Tabinshwehti

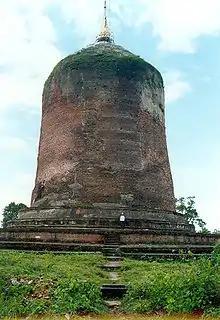
The ancient Bawbawgyi Paya near Prome.

The conquest of Martaban now gave his upstart regime complete control of Lower Burma's manpower, access to foreign firearms and maritime wealth to pay for them. Tabinshwehti would use these newfound assets for further expansion. The sudden emergence of Toungoo did not go unnoticed. Both Ava-based Confederation and Arakan now promised military help to Prome, which was the gateway to Upper Burma. Throughout the rainy season of 1541, Tabinshwehti assembled a massive combine naval and land invasion force. His 13 naval squadrons (9000 troops, nearly 1400 war boats and transport boats) were commanded by ethnic Mon lords of Lower Burma while his land armies of 8000 troops were led by himself and Bayinnaung.